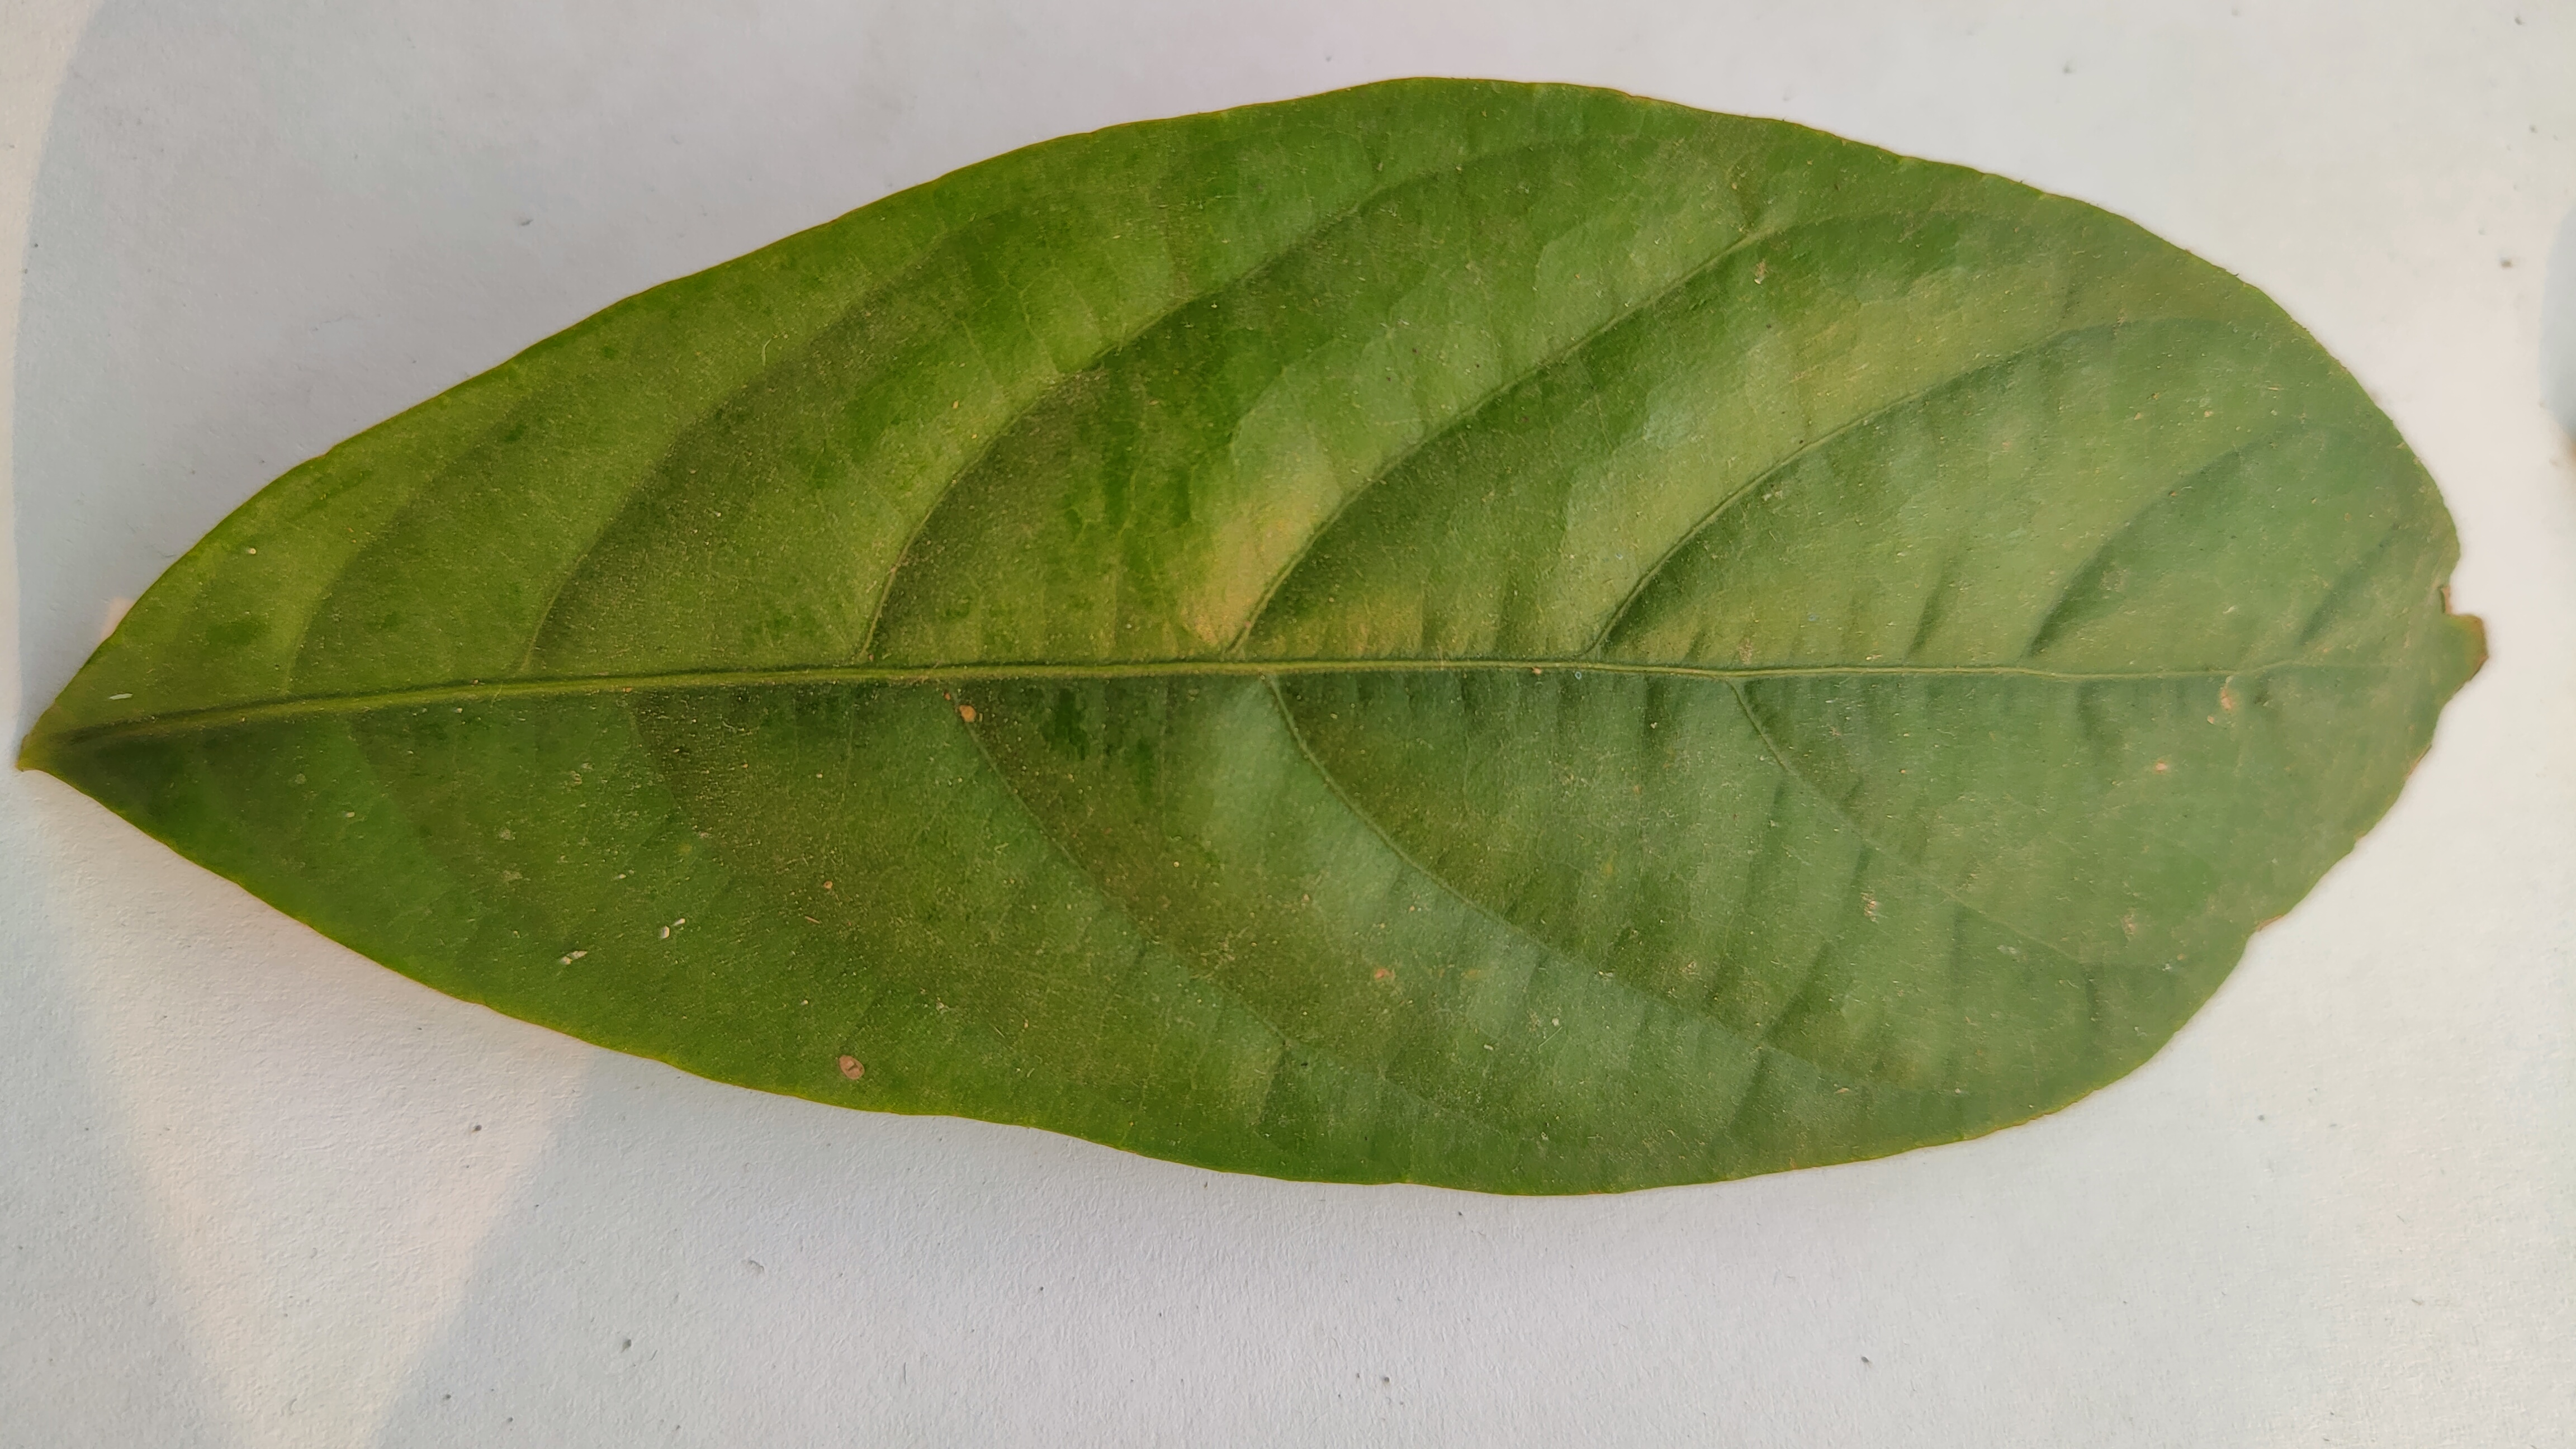
Leaf variety: Lotkon